Hamsey

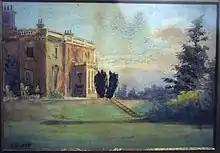
Conyboro, E. Dodson, 1898

Pronounced "Oaf-um", this village is on the A275 just north of Lewes It has a pub, the Blacksmiths Arms and the "new" St. Peter's Church built to replace the Church of Old St. Peter in 1840s. Offham hosts two Sites of Special Scientific Interest, Clayton to Offham Escarpment and Offham Marshes.